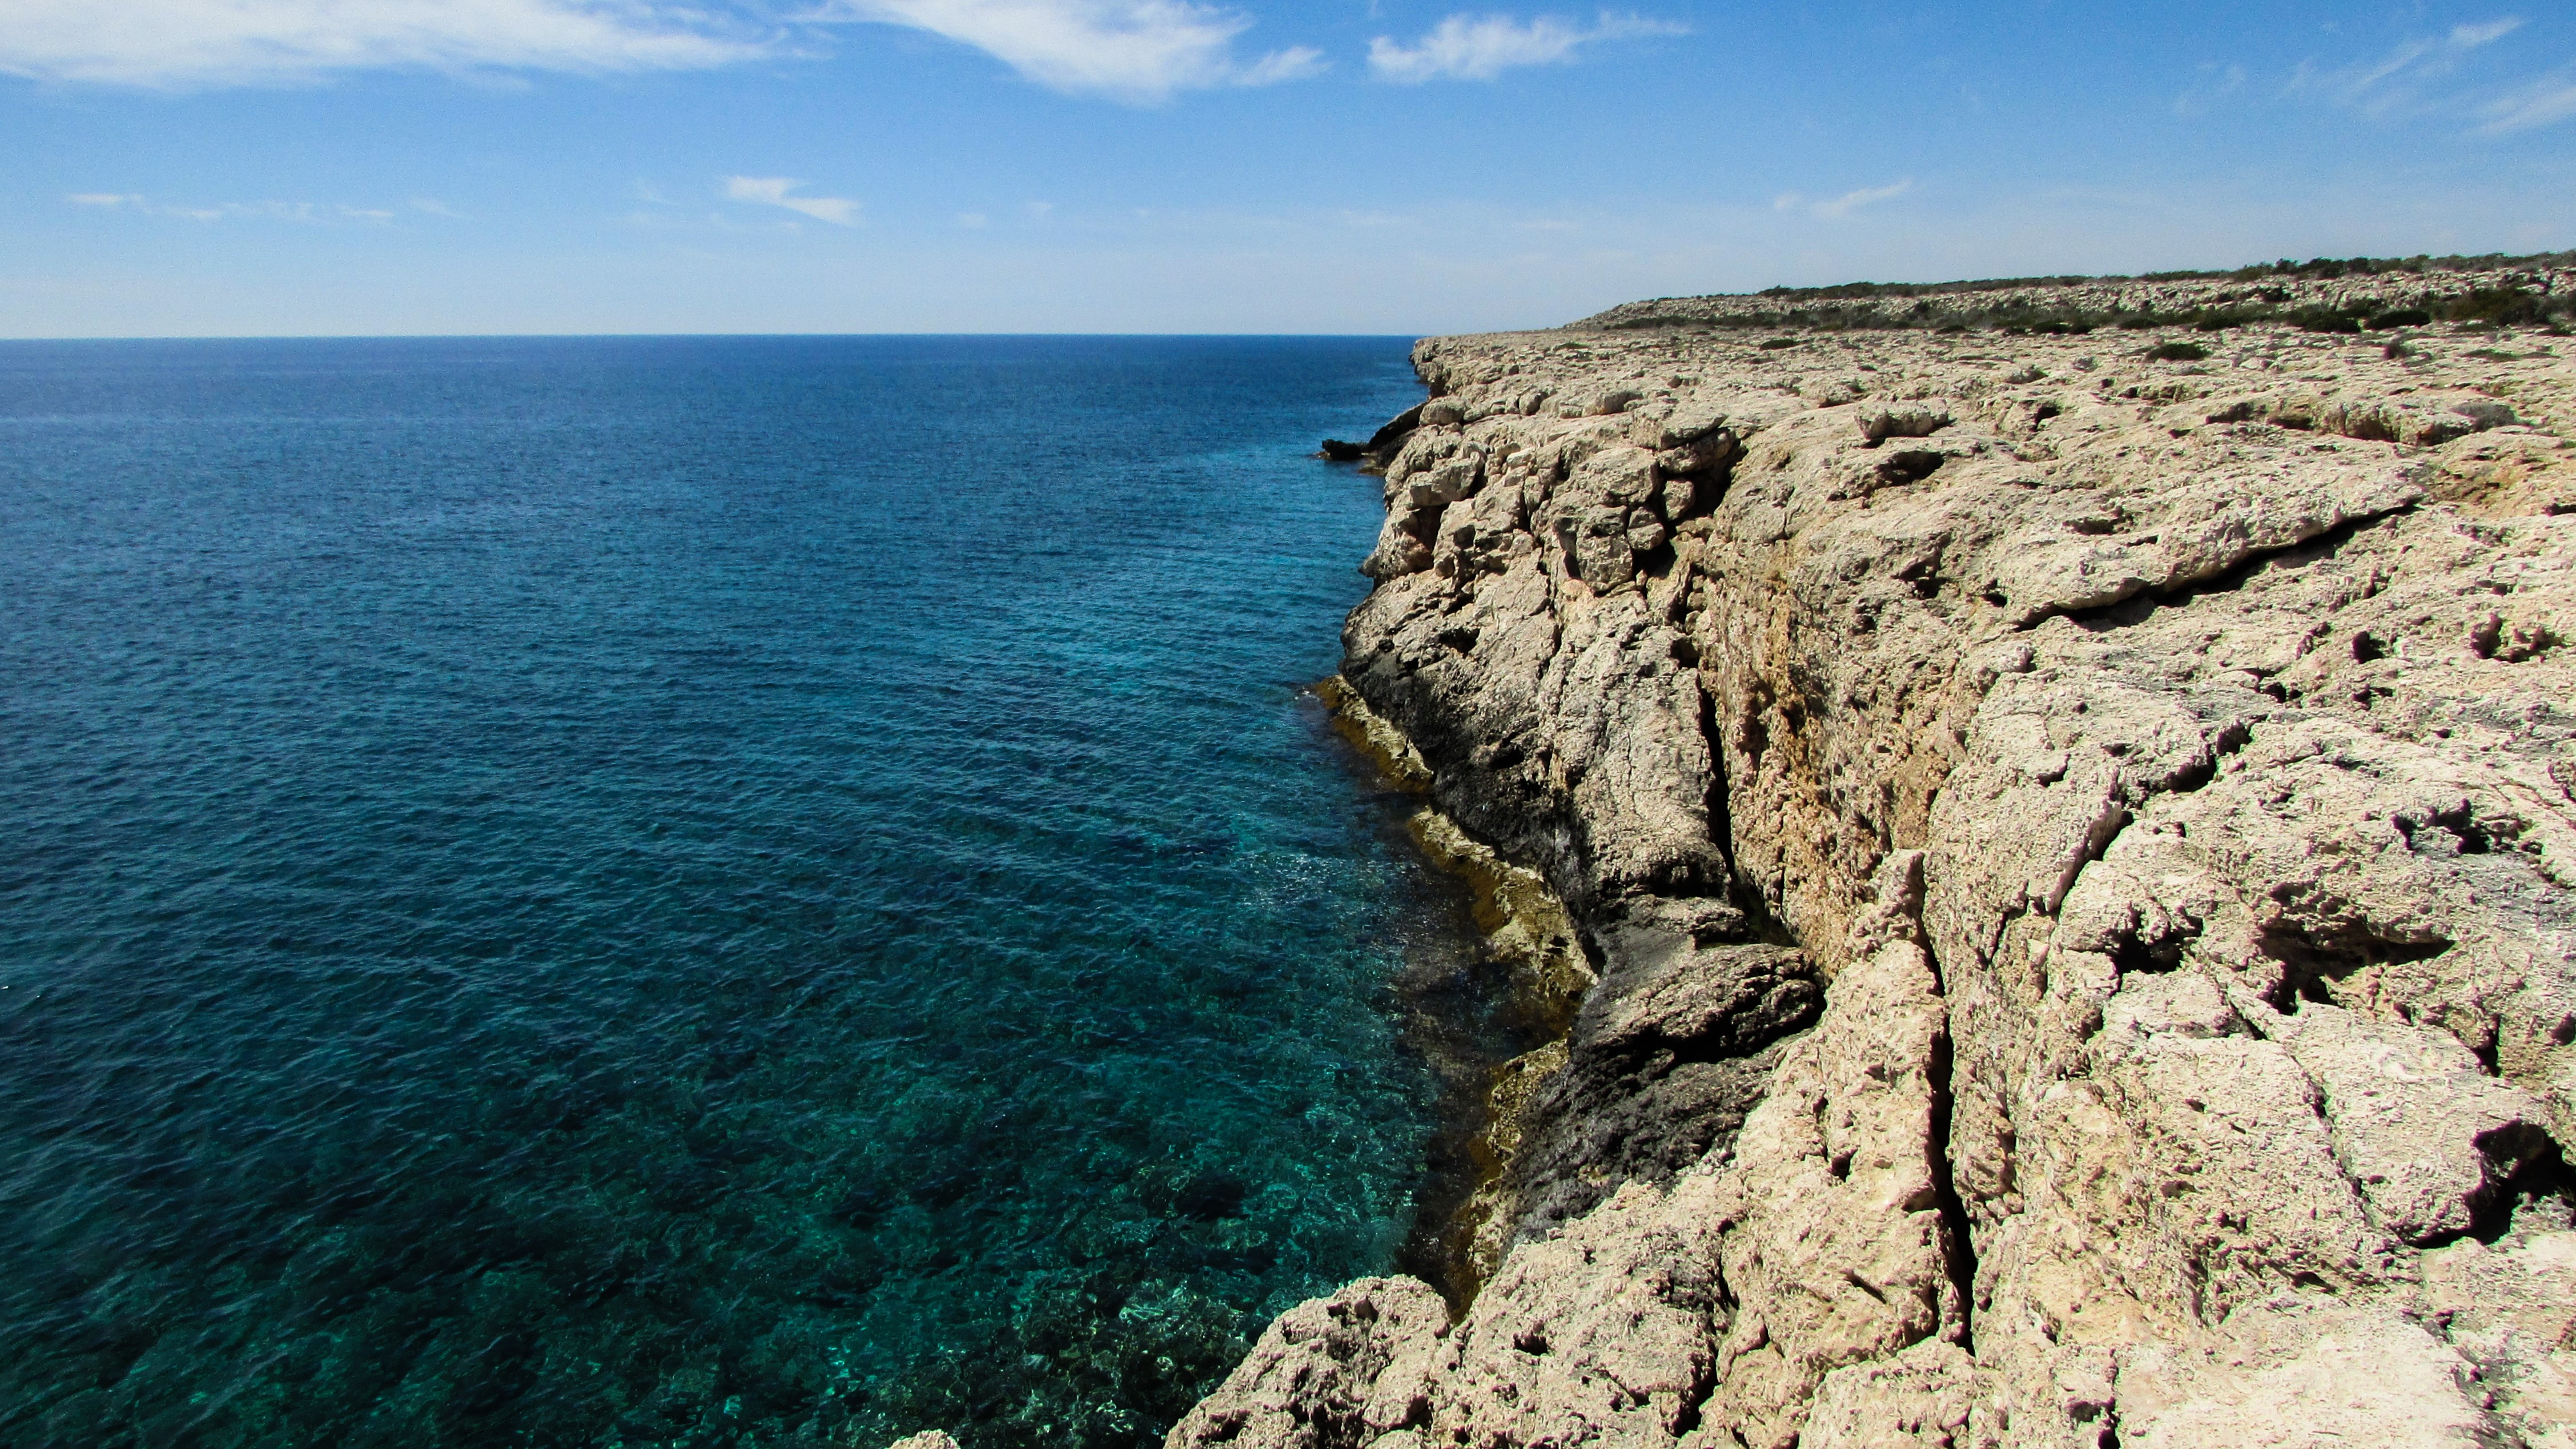
beach, sea, coast, rock, ocean, horizon, shore, coastline, cliff, cove, bay, rocky, terrain, geology, cyprus, cape, islet, landform, xylofagou, geographical feature, promontory